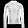
Label: Coat